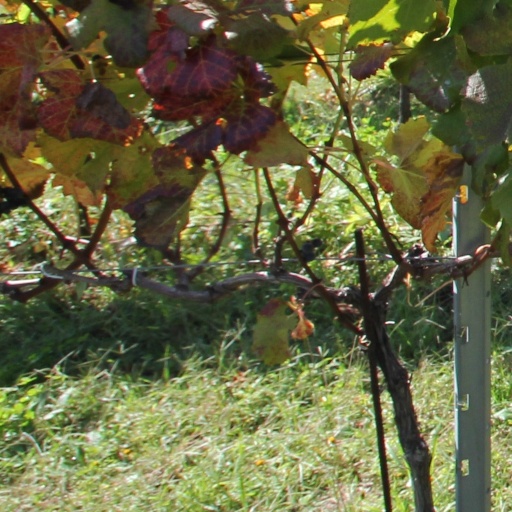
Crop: grape